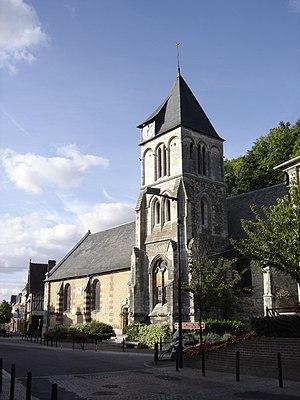
Eglise de Montfort-sur-Risle - Eure - France
Certains édifices religieux, tels que des églises de petites communes, possèdent une ou des horloges installées non au centre de leur clocher, mais sur son bord. Les raisons semblent en avoir été d'ordre technique ou économique.
Montfort-sur-Risle est une commune française située dans le département de l'Eure, en région Normandie.